Ayanna Pressley

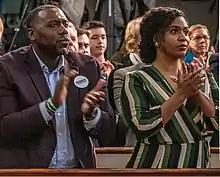
Pressley with her husband in 2019

Pressley was unopposed for the Democratic nomination. Rayla Campbell, a claims adjuster and occupational zoning activist from Randolph, mounted a write-in campaign as a Republican. Pressley won the general election, securing a second term.